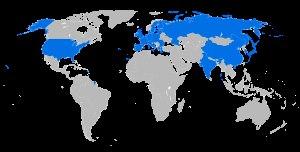
Le réacteur thermonucléaire expérimental international ITER est un projet de réacteur nucléaire de recherche civil à fusion nucléaire de type tokamak, situé à Cadarache. Le projet de recherche s'inscrit dans une démarche à long terme visant à l'industrialisation de la fusion nucléaire. Il associe trente-cinq pays : ceux de l'Union européenne ainsi que le Royaume-Uni, l'Inde, le Japon, la Chine, la Russie, la Corée du Sud, les États-Unis et la Suisse.